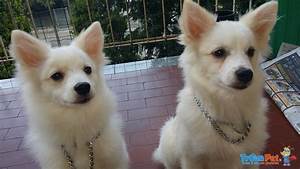
Label: cane